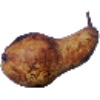
Label: pear_abate